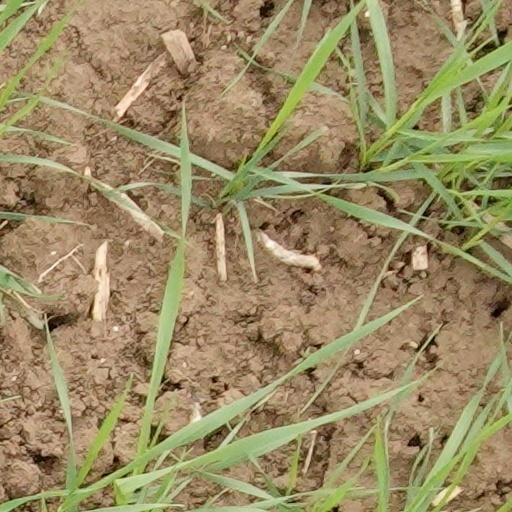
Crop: wheat